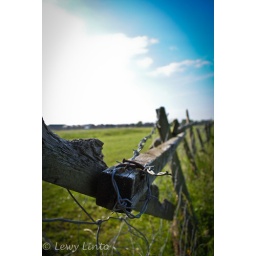
I rather like this one, it was taken in a horses field and i liked the look of it.